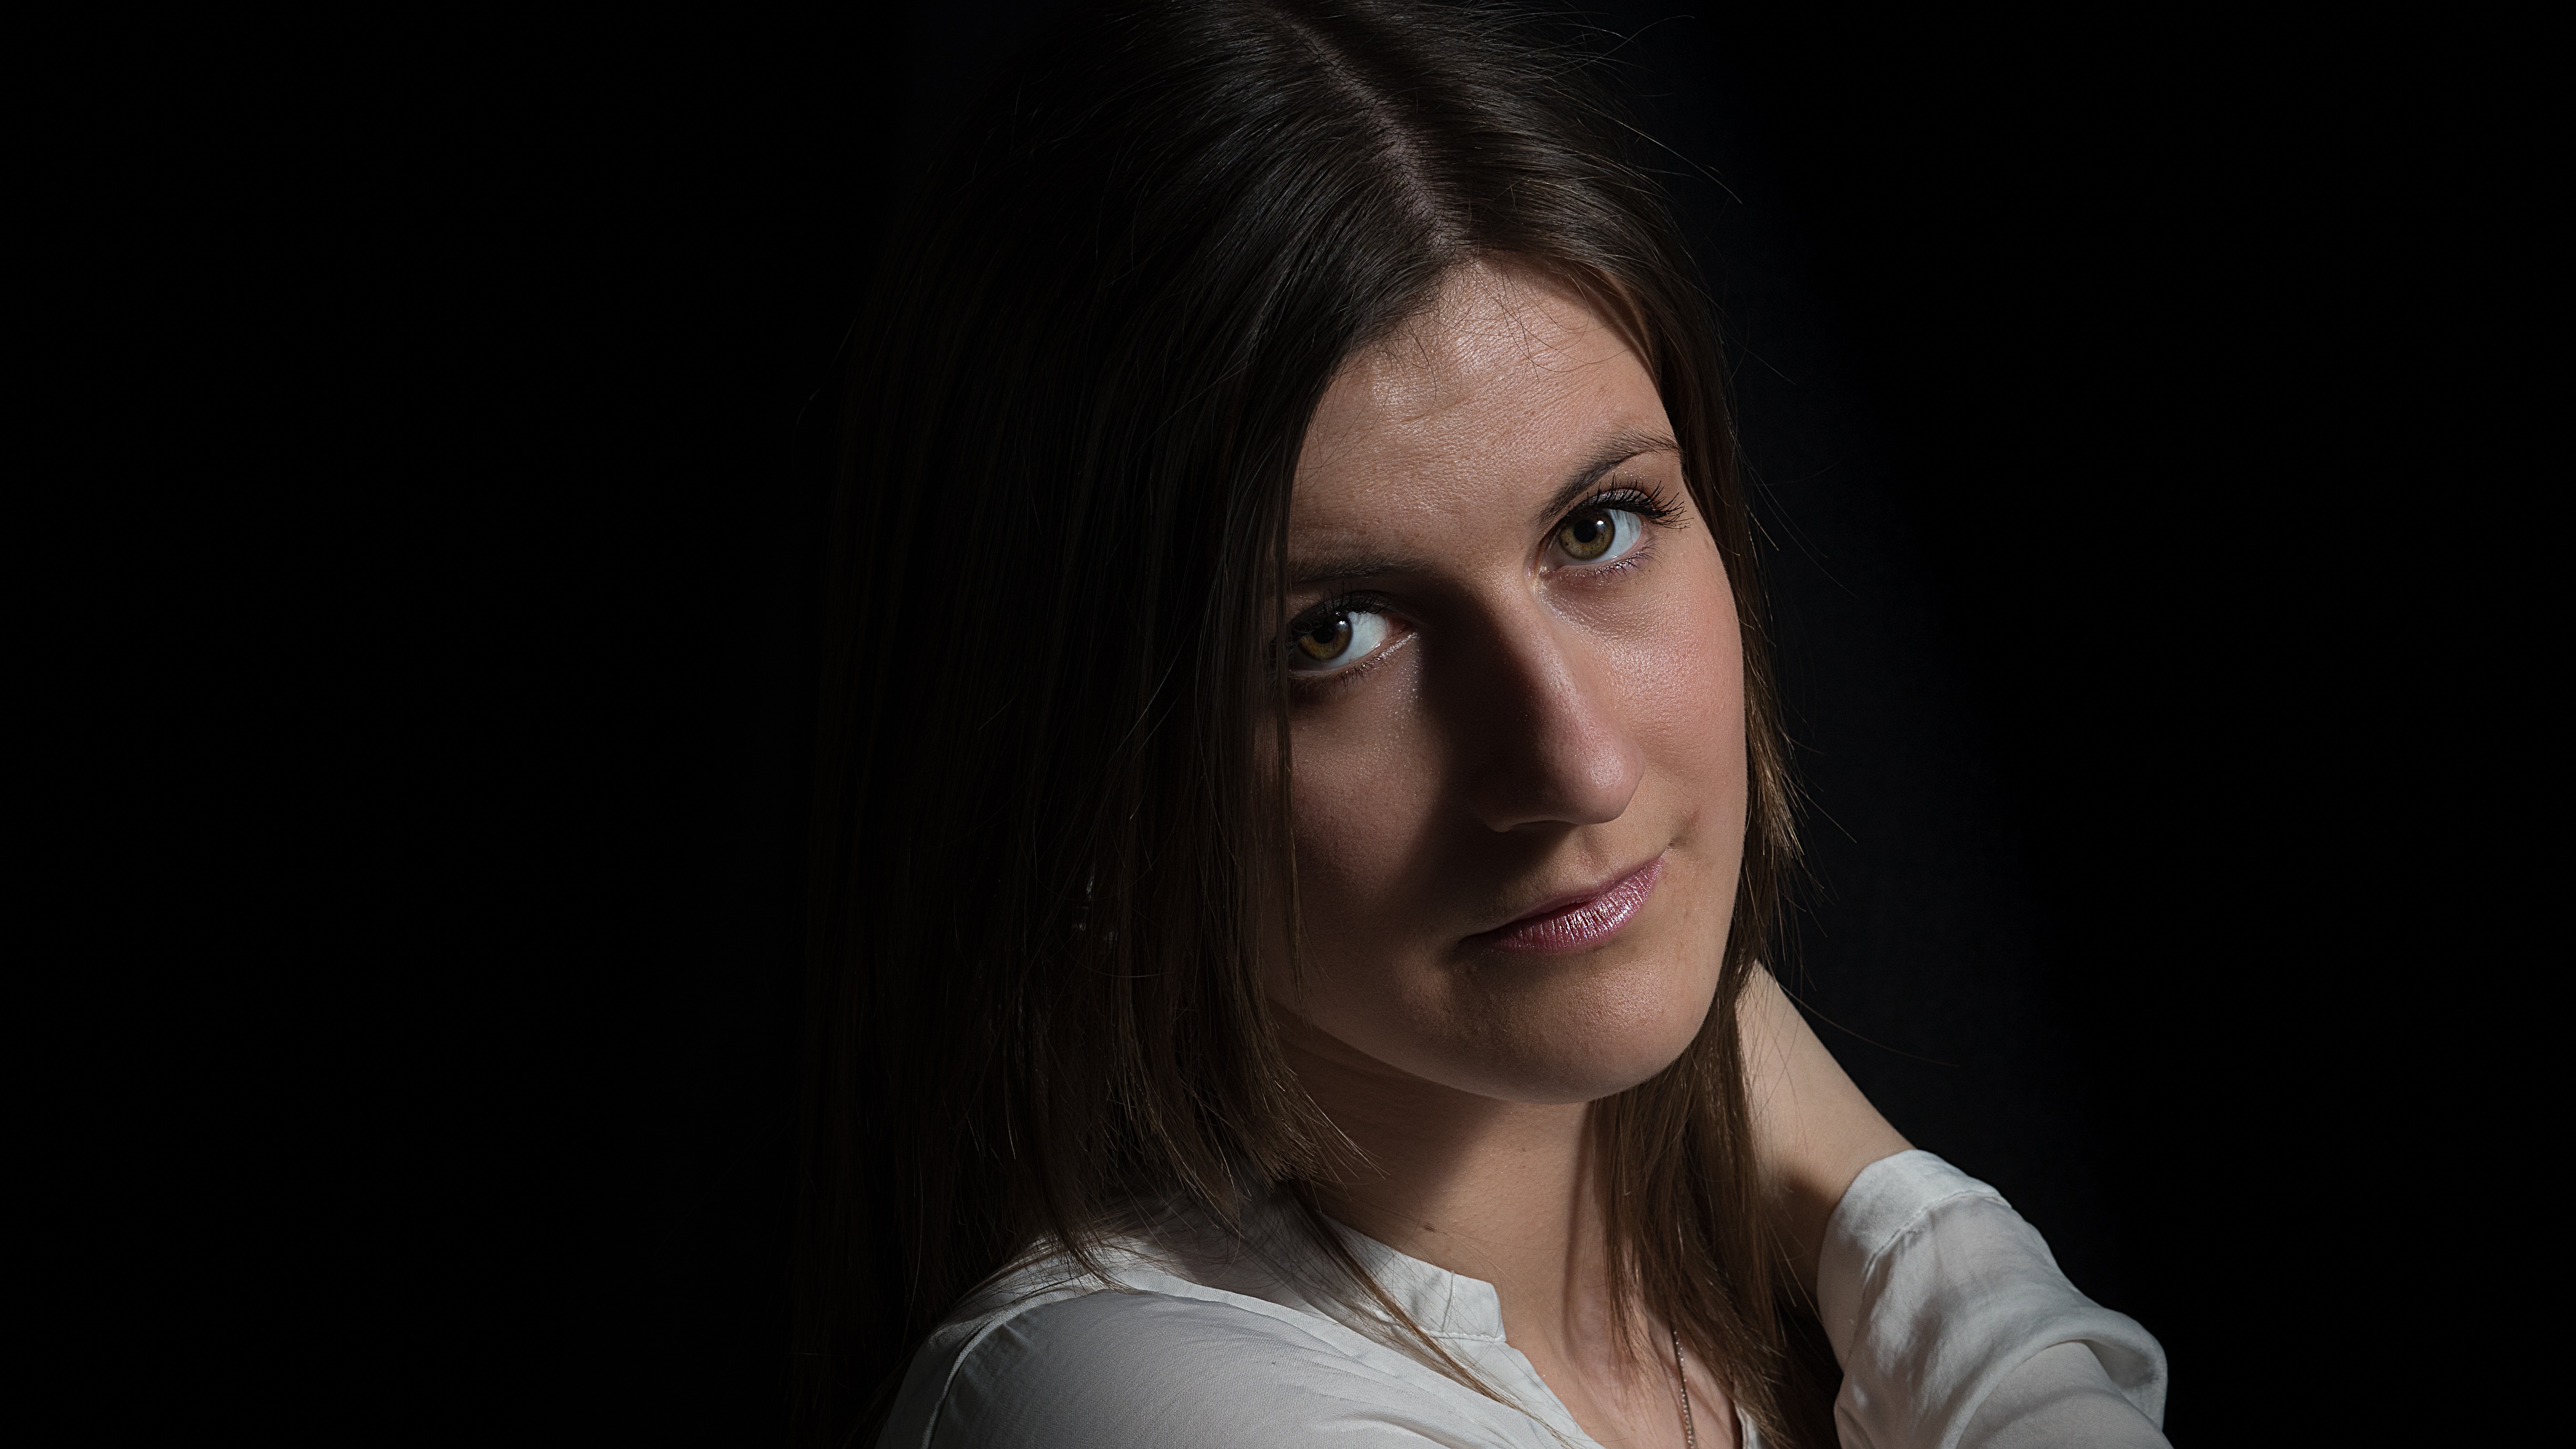
person, girl, woman, hair, photography, singer, portrait, model, darkness, fashion, black, lady, facial expression, hairstyle, smile, long hair, close up, human body, black hair, face, nose, focus, eye, head, skin, beauty, organ, photo shoot, brown hair, portrait photography, art model